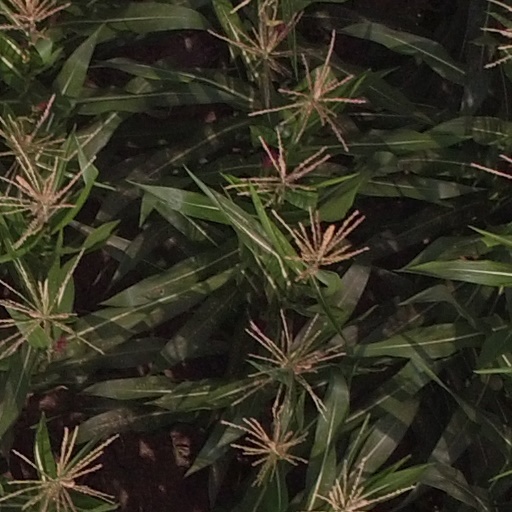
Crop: maize; corn